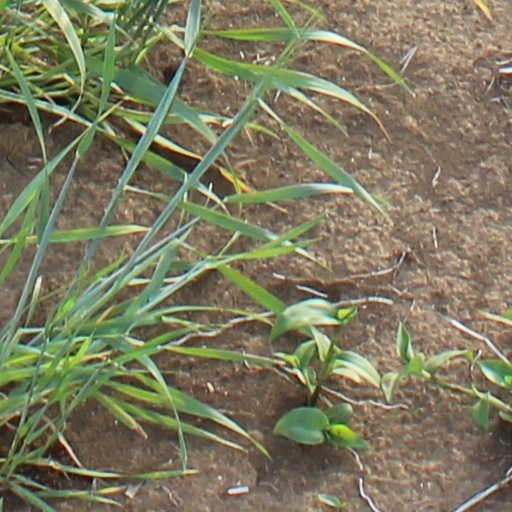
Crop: wheat